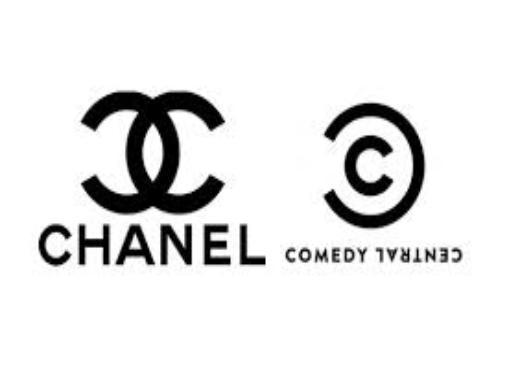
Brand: chanel
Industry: Clothes